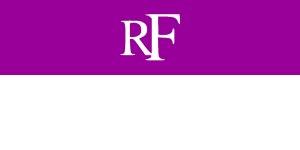
Le Front rhodésien était un parti politique de Rhodésie du Sud alors que le pays vivait sous un régime parlementaire de minorité blanche.